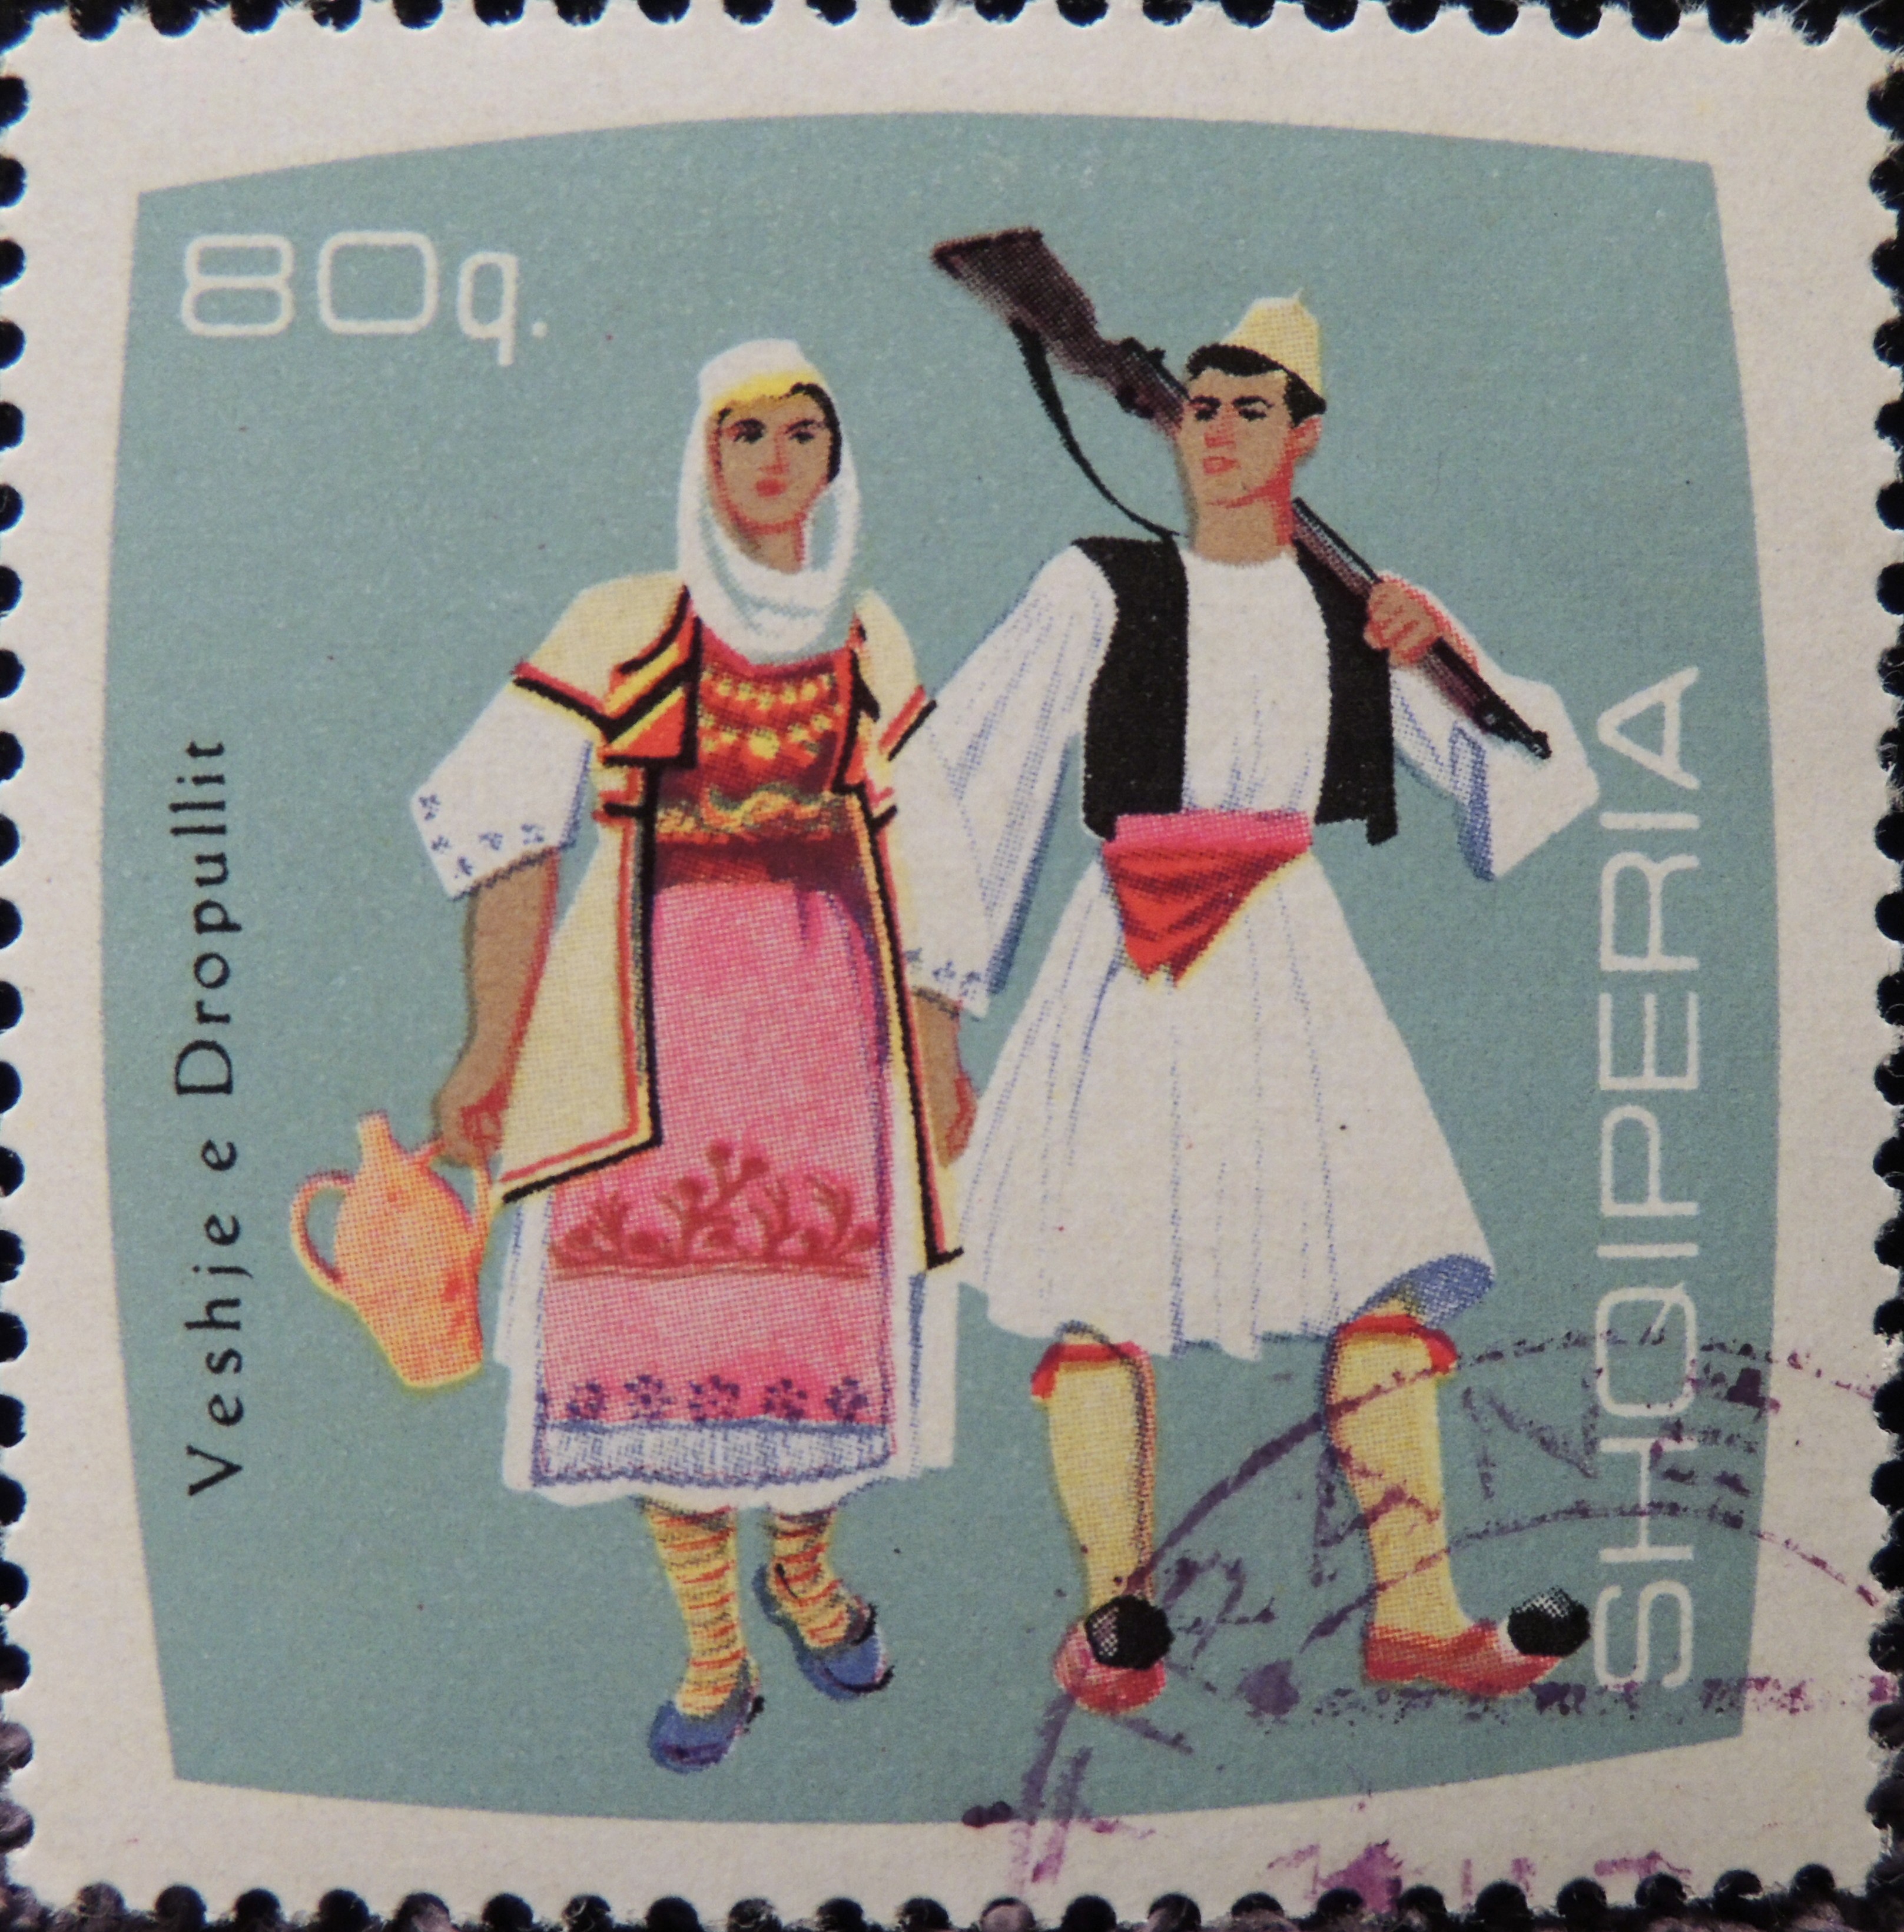
art, postage stamp, pattern